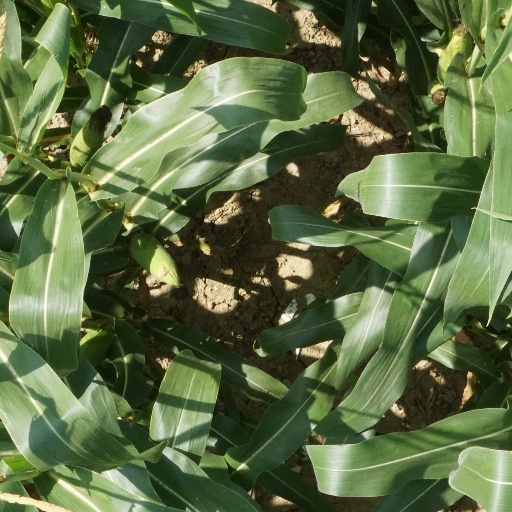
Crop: maize; corn